Borgward Isabella

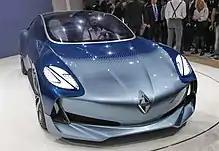

A Borgward Isabella Concept was presented by Borgward Group at IAA 2017 as a four-door, four seat electric coupe. It has been designed under the direction of Anders Warming.